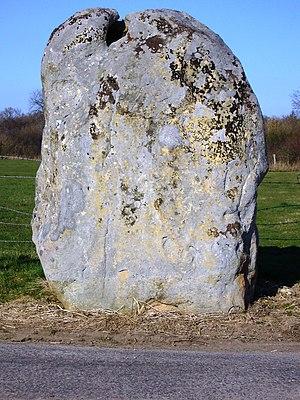
Le pays d'Ouche est un pays normand qui comprend le nord-est du département de l'Orne et le sud-ouest de celui de l'Eure. Centrée sur la vallée de la Risle en amont de Beaumont-le-Roger, cette région naturelle est délimitée par la Charentonne au nord et par l'Iton à l'est. Elle confine au pays d'Auge, à la campagne de Falaise et à la campagne d'Alençon à l'ouest, au Perche et au Thymerais au sud, à la campagne de Saint-André à l'est, au Lieuvin et à la campagne du Neubourg au nord. La ville la plus peuplée du pays d'Ouche est L'Aigle.
Landepéreuse est une ancienne commune française, située dans le département de l'Eure en région Normandie, devenue le 1ᵉʳ janvier 2016 une commune déléguée au sein de la commune nouvelle de Mesnil-en-Ouche.
Cet article recense une partie des monuments historiques de l'Eure, en France.
Cet article recense les monuments historiques français classés en 1911.